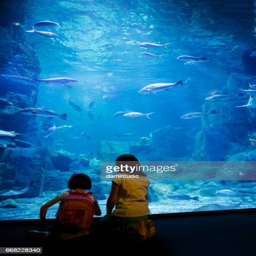
girls looking at the fish in a big aquarium